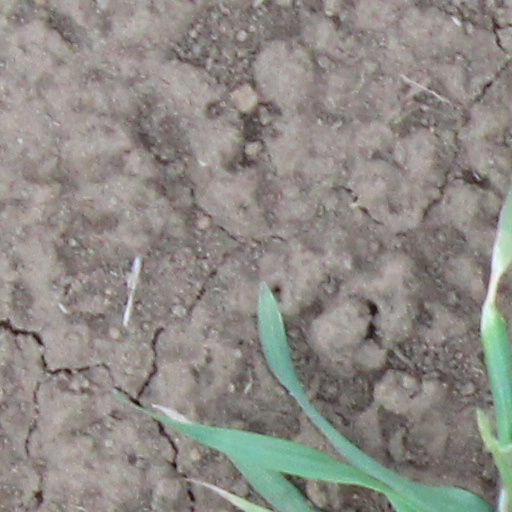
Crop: wheat